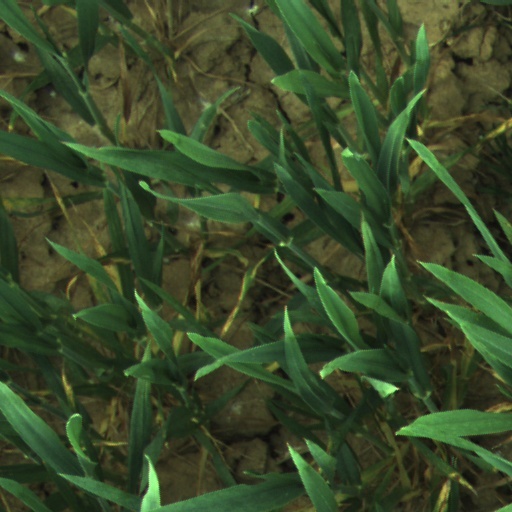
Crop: wheat